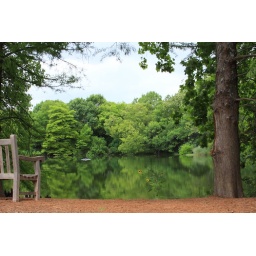
Have a seat on the bench and enjoy the view. The creatures on the small island in the center are turtles relaxing.